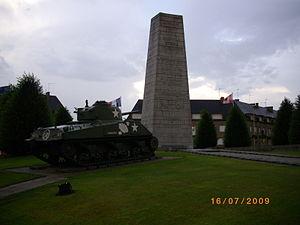
Memorial du General Patton, Avranches